Ngah Ibrahim

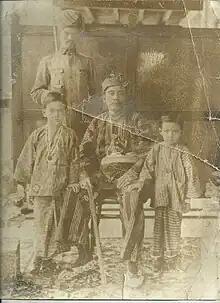
"The wealthy Minister Paduka Tuan Ngah Ibrahim with his son Wan Mohd Isa (left), Mat Nasir (right), and Indian police (Sepoy) in Matang, Perak."

Ngah Ibrahim was a Malay headman who succeeded his father Long Jaafar as headman and administrator of the district of Larut upon the death of his father in 1857. By the time of Sultan Ismail Mu'abbiddin Riayat Shah of Perak, Ngah Ibrahim had quarrelled with Raja Muda Abdullah II, the son of the former sultan who had been passed over by the Royal Council in favour of Ismail. Abdullah sought to engineer a situation where the British would recognise him as Sultan and sought the services and recognition of Ngah Ibrahim. In return he appointed Ngah Ibrahim as Orang Kaya Mantri of Larut in 1858. The two of them had a falling-out and embroiled miners in the Larut area in their dispute which eventually resulted in intervention by the British, the treaties at Pangkor for the cessation of hostilities between the miners, the recognition of Abdullah as Sultan of Perak and the appointment of a British Resident whose advice must be asked and acted upon on all questions except those touching Malay religion and custom.